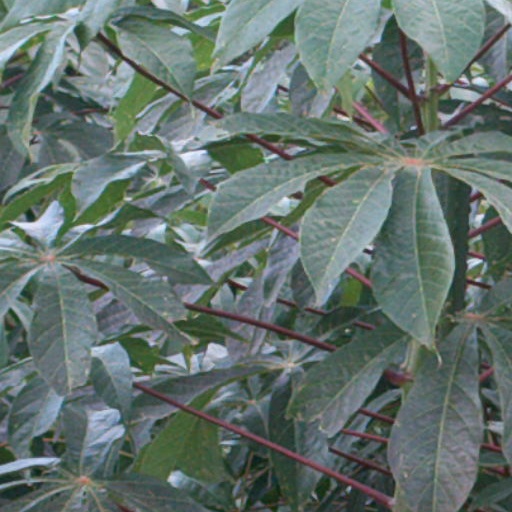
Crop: cassava